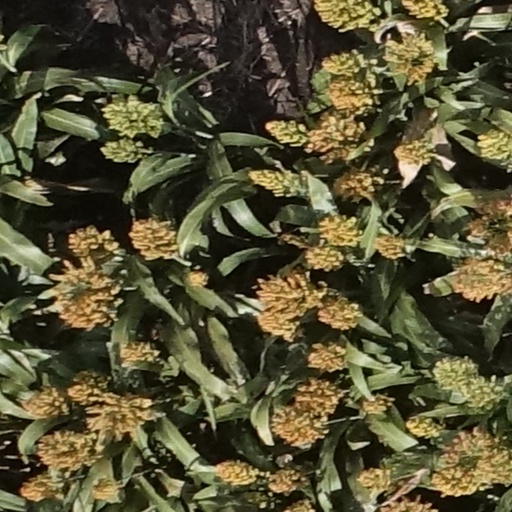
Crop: sorghum